Marquis de Sade

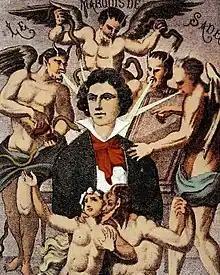
Depiction of the Marquis de Sade by H. Biberstein in "L'Œuvre du marquis de Sade", Guillaume Apollinaire (Edit.), Bibliothèque des Curieux, Paris, 1912

The Napoleonic Consulate was cracking down on public immorality and, in March 1801, Sade was arrested at his publisher's office and detained in the Sainte-Pélagie Prison. The stocks of "The New Justine" and "Juliette" were seized and the police minister Joseph Fouché ordered Sade's detention without trial as he believed the pornography laws did not provide for sufficient punishment and any trial would only increase Sade's notoriety. Following Sade's attempts to seduce young prisoners at Sainte-Pélagie, he was declared insane with "libertine dementia" and transferred to the Bicêtre Asylum.